Hewlett-Packard

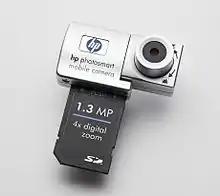
An HP camera with an SDIO interface, designed for use in conjunction with a Pocket PC

HP produced lines of printers, scanners, digital cameras, calculators, personal digital assistants, servers, workstation computers, and computers for home and small-business use; many of the computers came from the 2002 merger with Compaq. HP promoted itself as supplying not just hardware and software, but also a full range of services to design, implement, and support IT infrastructure.